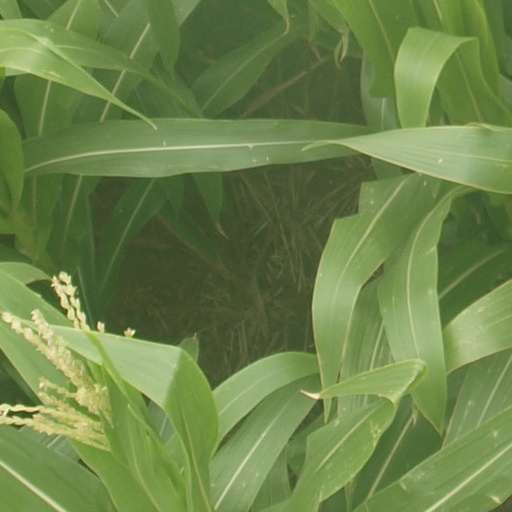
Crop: maize; corn